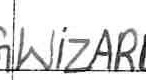
Label: Wizards